Revolt in the Reformatory

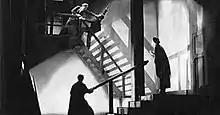

Revolt in the Reformatory (German: Revolte im Erziehungshaus) is a 1929 German silent drama film directed by Georg Asagaroff and starring Carl Balhaus, Vera Baranovskaya, Toni van Eyck. The film was based on a play by Peter Martin Lampel intended as an exposé of the youth justice system. The film was considered controversial, and was banned four times before its eventual release. The film's art direction was by Andrej Andrejew.